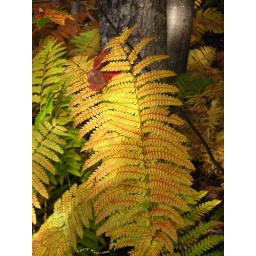
Caught in a fern frond. Along the road where I walk every day!